Piper Alpha

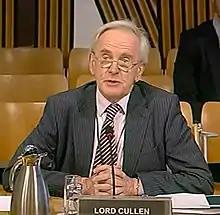
Lord Cullen in 2015

Controversy exists about whether time was sufficient for a more effective emergency evacuation. Systems critical for emergency management such as the public announcement/general alarm, emergency power, safe haven, and—crucially—the lifeboats, were destroyed or impaired due to poor platform design. Executing the actions described in the emergency response plan became effectively impossible. Additionally, the OIM was perhaps not capable of thinking outside the established procedures and of ordering an improvised evacuation.